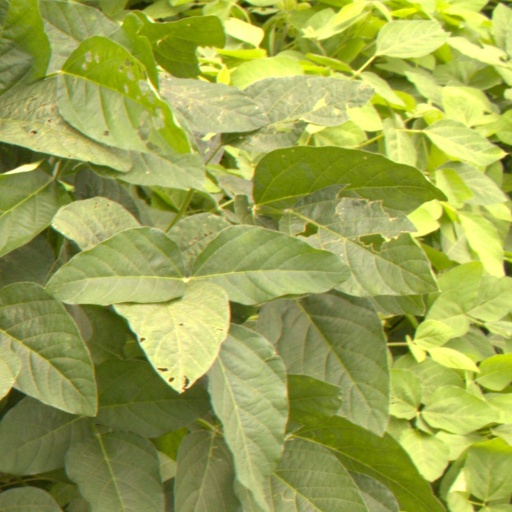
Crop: soybean